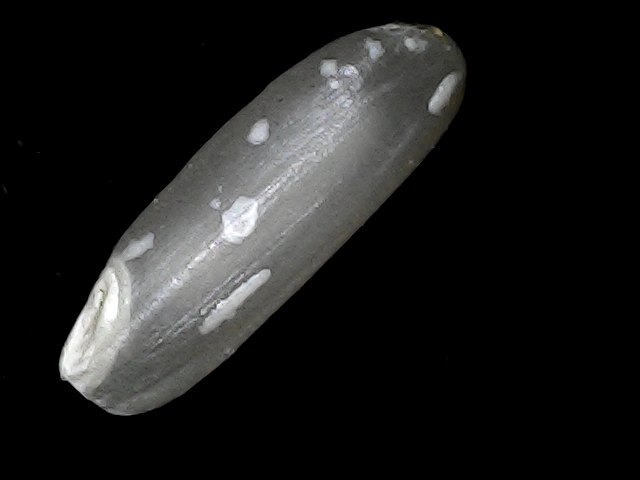
Rice variety: BD49